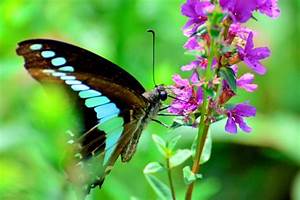
Label: butterfly